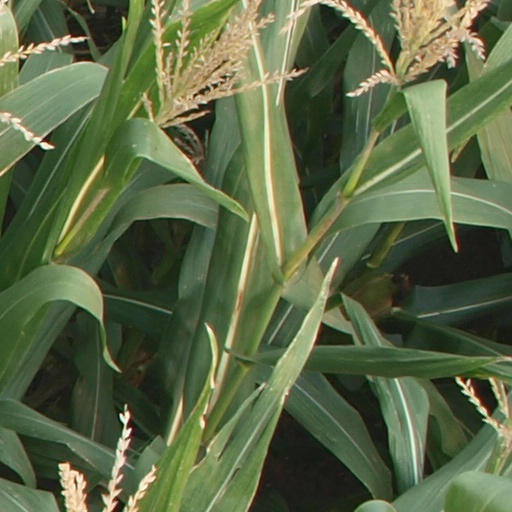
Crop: maize; corn